Gamma scale

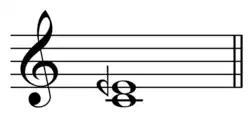
Neutral third: just 347.41 cents , ET 350 cents , Gamma scale 351 cents

The γ (gamma) scale is a non-octave repeating musical scale invented by Wendy Carlos while preparing "Beauty in the Beast" (1986) though it does not appear on the album. It is derived from approximating just intervals using multiples of a single interval without, as is standard in equal temperaments, requiring an octave (2:1). It may be approximated by splitting the perfect fifth (3:2) into 20 equal parts (3:2≈35.1 cents), by splitting the neutral third into two equal parts, or ten equal parts of approximately 35.1 cents each for 34.188 steps per octave.